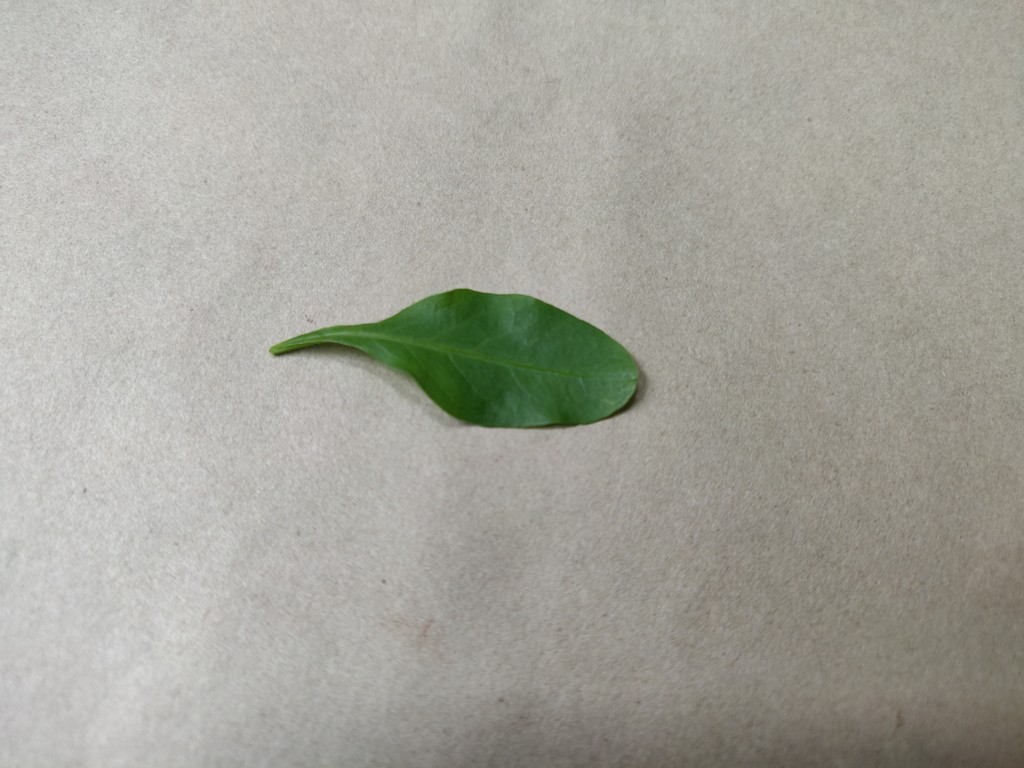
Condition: Healthy
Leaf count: single
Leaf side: front